Castle, Newcastle upon Tyne

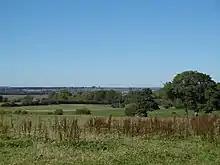
Fields north of Dinnington

The boundary of Castle begins at the intersection of the A1/ Coach Lane and heads west along Coach Lane to Wynd Street. It carries on north along Wynd Street and along the footpath leading onto Hawthorn Avenue. It continues to the back of the properties on Brookside Avenue past the Church of St Cuthbert and the properties on Cragside back to the A1. The boundary continues north along the A1 to Shotton Grange and along the existing Castle/Woolsington ward boundary to the A696 Woolsington Bypass. It then travels southeast along the A696 to the A1 interchange and finally follows the A1 north, turning east on the A1056 and then north between the A1 and B1318 where it rejoins Coach Lane.